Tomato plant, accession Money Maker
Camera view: tilt-top (135 deg); turntable rotation: 180 degrees
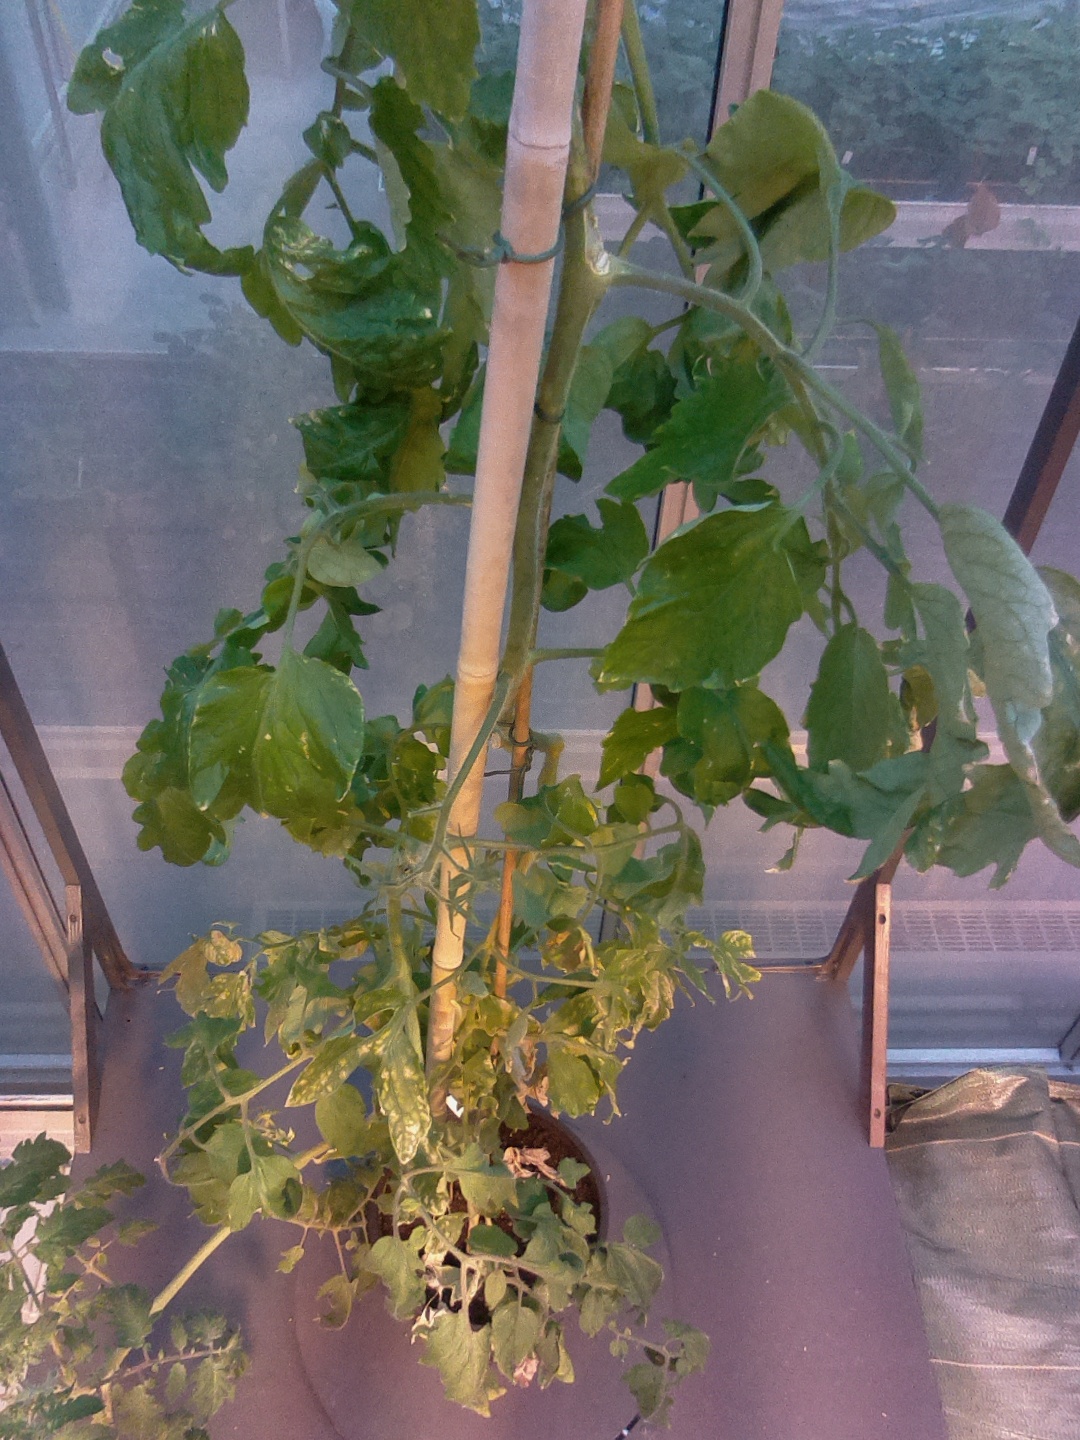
BBCH growth stage 75: 50%-60% of final fruit size